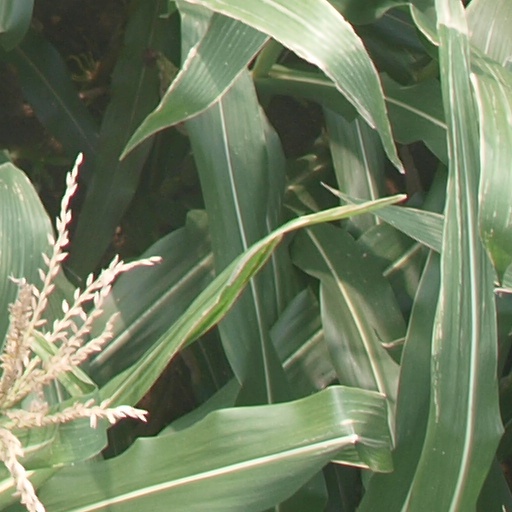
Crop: maize; corn